Comentiolus

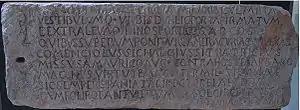
The "Inscription of Comenciolus", from Carthago Nova (Cartagena)

By 589, Comentiolus appears to have served as "magister militum" in the province of Spania (southern Spain): an inscription bearing his name has been found in Carthago Nova, but it may have been erected by a namesake. At any rate, by the autumn of 589 he was back in the East, replacing Philippicus in command of the eastern army in the ongoing war against the Sassanid Persians. His army defeated the Persians at the Battle of Sisauranon in the same year and unsuccessfully tried to recapture Martyropolis. In the spring of 590, however, while at his headquarters at Hierapolis, he received an unexpected guest: the legitimate Persian king, Khosrau II, who had fled to Byzantine territory to seek support against the usurper Bahram VI Chobin. Emperor Maurice decided to support the exiled monarch, and assembled an army to restore Khosrau to his throne. Comentiolus was initially slated to lead this force, but after Khosrau complained of Comentiolus being disrespectful towards him, he was replaced as commander of the expedition by Narses. Comentiolus still took part in the subsequent campaign as commander of the army's right wing. The restored Persian king repaid Roman assistance with a treaty which put an end to the war that had lasted almost 20 years, and ceded back all cities lost in Mesopotamia, as well as most of Armenia, to the Romans.